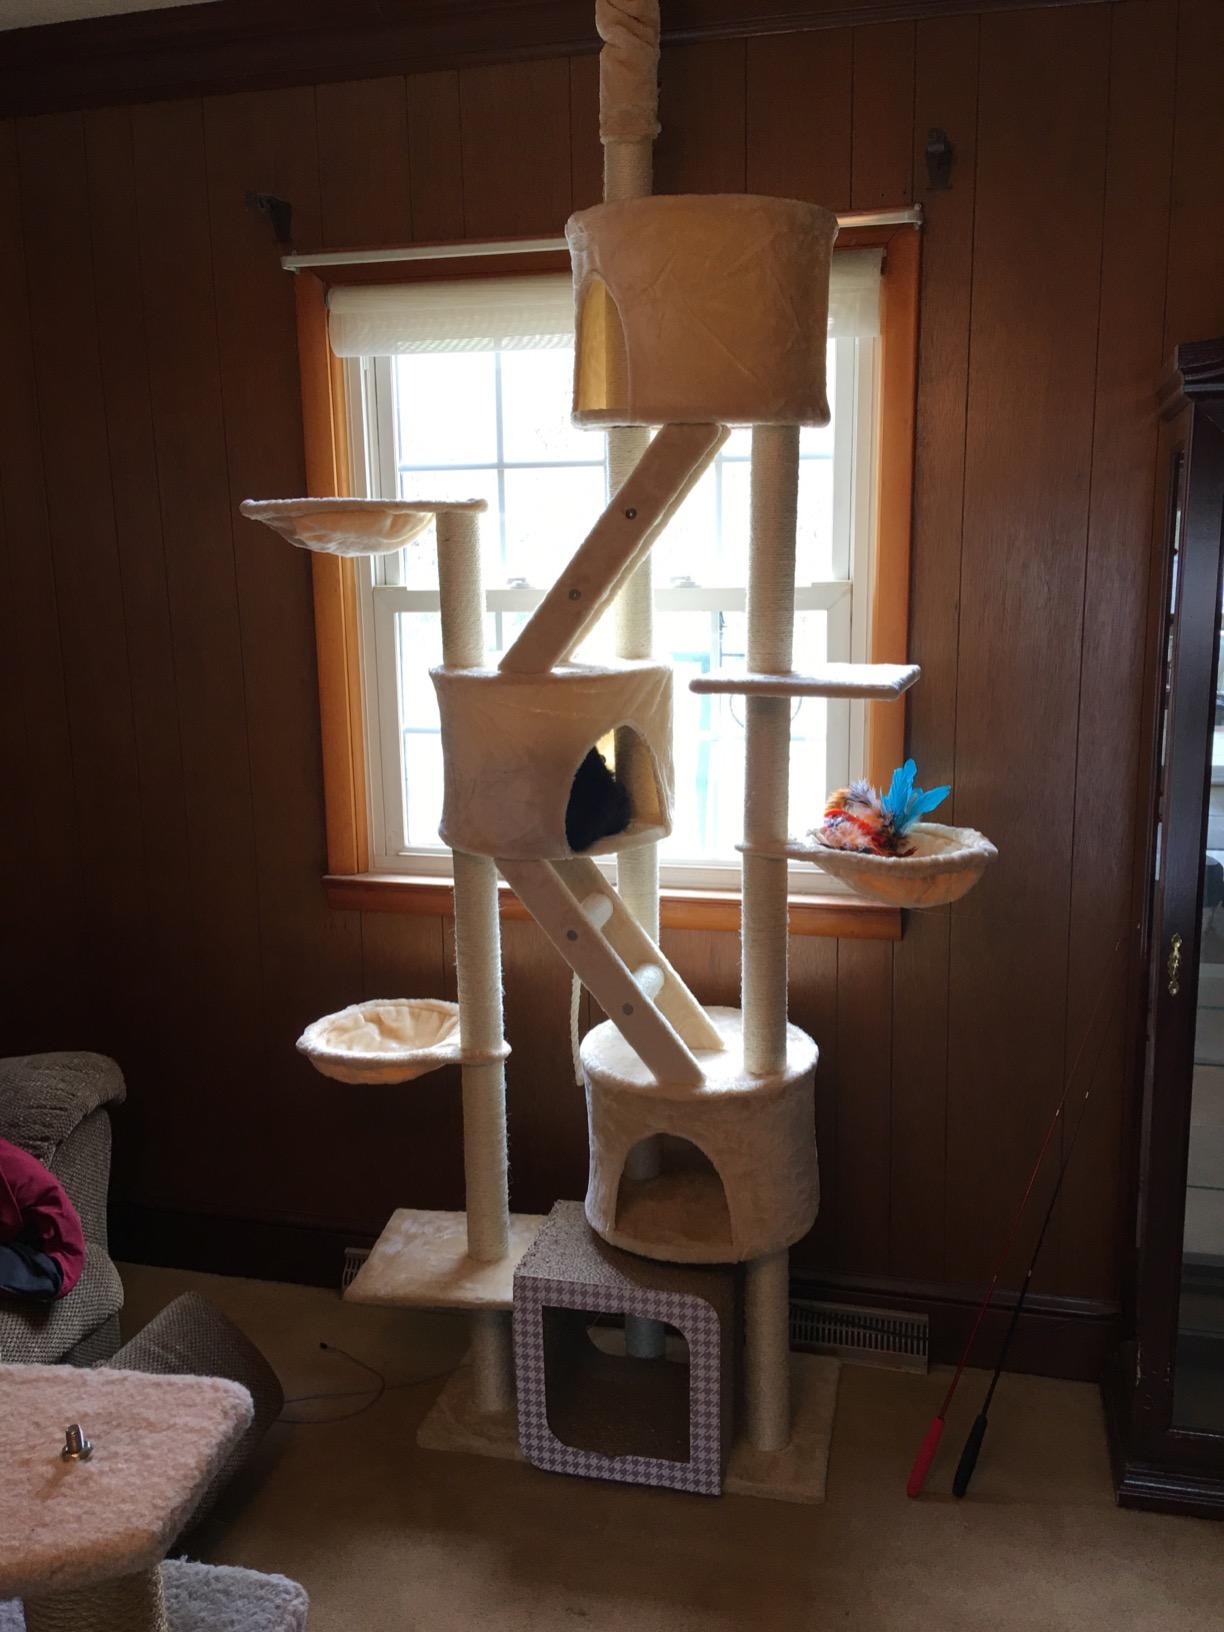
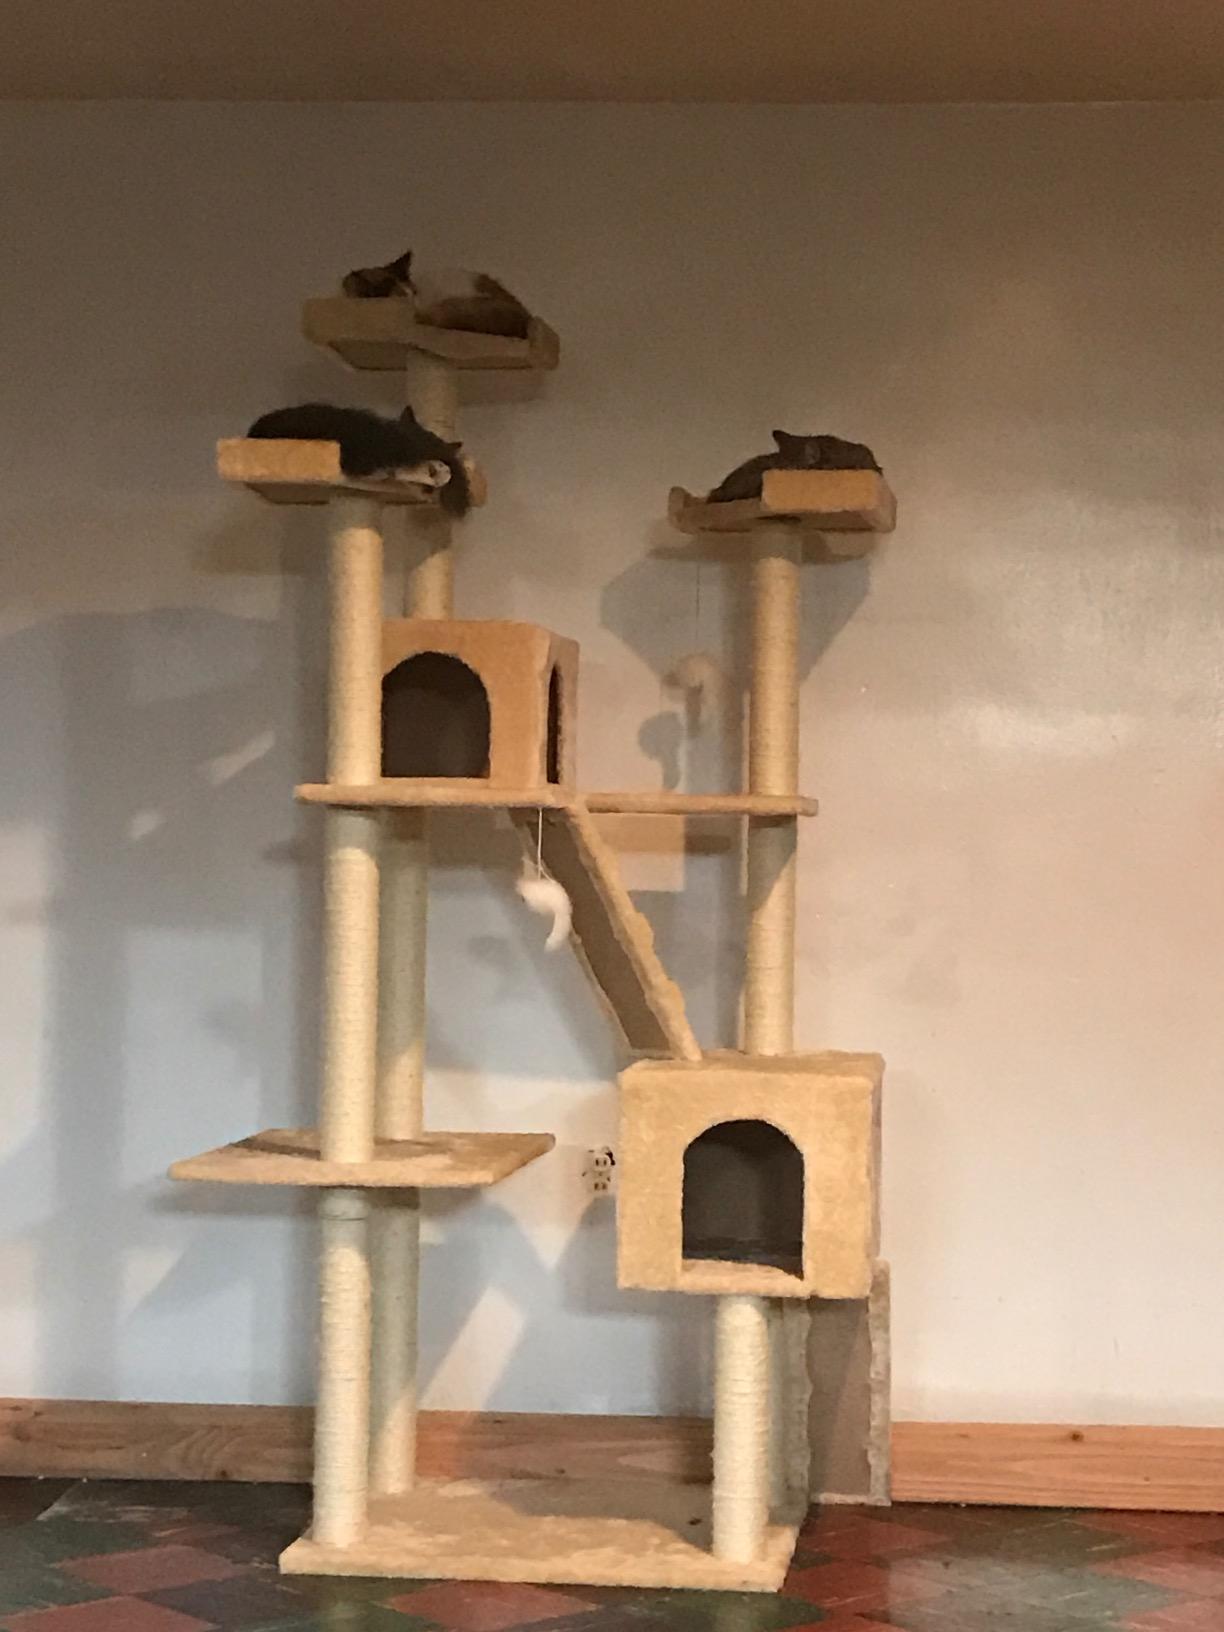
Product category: items_cat tree
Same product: no